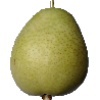
Label: Pear 1